Malvern Hills Science Park

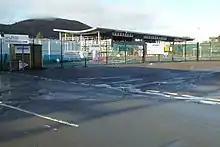
Park entrance in 2018

Malvern Hills Science Park is located on a 10 acre (4 Hectare) site in the Barnards Green suburb of Malvern, Worcestershire, England. It is a partnership between a number of partners including: QinetiQ, Malvern Hills District Council, Worcestershire County Council, and the West Midlands Regional Development Agency (Advantage West Midlands), making a total of around 40 companies as of 2019.